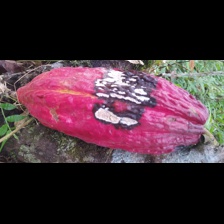
Label: moniliophthora